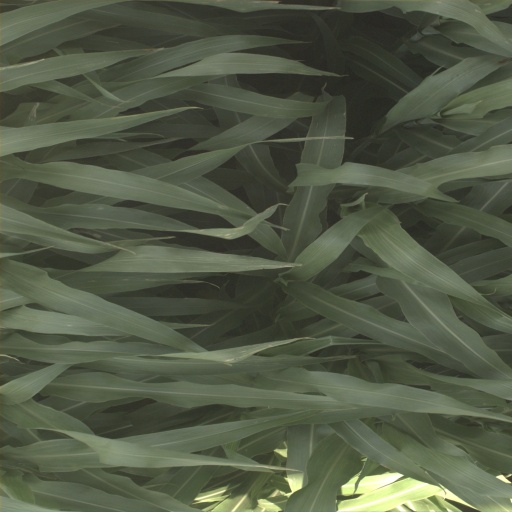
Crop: sorghum